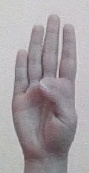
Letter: kaaf